Hampton National Historic Site

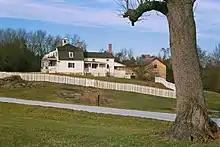
The Farm House "(left)" and slave quarters "(right)" in 2007

As part of the General Management Plan adopted by the NPS in 1998 for the estate's long-term planning and operation, the NPS began studying the mansion's security, safety, electrical systems, and environmental issues in 2000. Critical needs were identified, such as the lack of a fire suppression system and climate control. Conservators of the property's furnishings and paintings said that the need to stabilize temperature and humidity levels inside the mansion was "urgent due to unacceptable environmental stress". The NPS finalized plans in 2004, including an environmental impact assessment, for installation of a modern HVAC system and a concealed fire sprinkler system to protect the historic mansion and its irreplaceable contents from loss by fire.